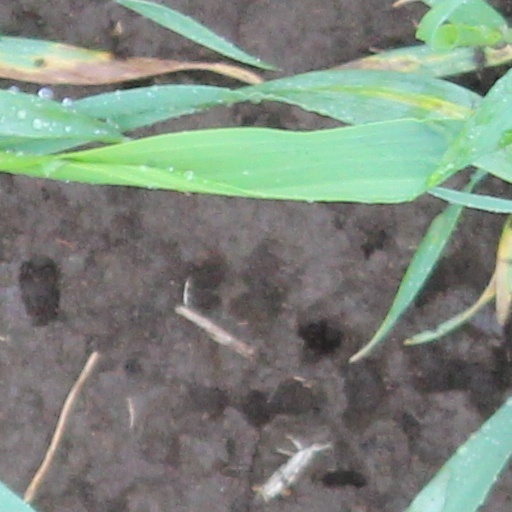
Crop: wheat